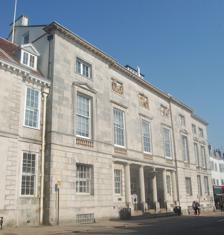
Building: Lewes Crown Court
Country: United Kingdom
Year built: 1812
County building in Lewes, East Sussex, England Lewes Crown Court Lewes Crown Court in 2022 Location Lewes , East Sussex Coordinates 50°52′23″N 0°00′35″E / 50.8730°N 0.0096°E / 50.8730; 0.0096 Built 1812 Architect John Johnson Architectural style(s) Classical style Listed Building – Grade II* Designated 25 February 1952 Reference no. 1043780 Location of Lewes Crown Court in East Sussex Lewes Crown Court is a Crown Court venue in Lewes High Street, Lewes , East Sussex , England. It forms part of the Lewes Combined Court Centre which it shares with Lewes County Court . The building, which was known as the "County Hall" from an early stage, was also the headquarters of East Sussex County Council from 1889 to 1938: it is a Grade II* listed building . History The building, which was designed by John Johnson in the classical style , was built in Portland stone between 1808 and 1812. The design for the building involved a symmetrical main frontage of five bays facing the High Street; the central section of three bays featured a recess with six Doric order columns supporting the upper floors; there were casement windows on the first floor and flanking wings which slightly projected forwards. Above the first floor windows were reliefs which depicted Wisdom , Justice and Mercy . The building was extended by two bays to the east in a similar style later in the 19th century. The building was known as "County Hall" from an early stage. The structure was originally used as a facility for dispensing justice but, following the implementation of the Local Government Act 1888 , which established county councils in every county, it also became the meeting place of East Sussex County Council . The county council moved Pelham House in 1938, from when the building in Lewes High Street was used solely for accommodating the assize courts. The county council then moved on from Pelham House to St Anne's Crescent in Lewes in 1968. Following the implementation of the Courts Act 1971 , the former assizes court was re-designated Lewes Crown Court. Cases Notable cases held at Lewes Assizes, later Lewes Crown Court, include: 1920: The " Crumbles Murder case " in which Jack Field and William Thomas were convicted of the murder of Irene Munro 1930: The trial of Sidney Harry Fox for the murder of his mother for insurance money 1934: The acquittal of Tony Mancini for the "Brighton Trunk Murder" of Violet Kaye, to which he later confessed 1949: John Haigh , the "acid bath murderer" 1956: John Bodkin Adams , previously acquitted of murder at the Old Bailey , was tried at Lewes for collateral offences 1998: Trial of Sion Jenkins for the murder of Billie-Jo Jenkins (later acquitted) 2001: Roy Whiting was tried and convicted of the murder of Sarah Payne 2004: Graham Coutts was tried and convicted of the murder of schoolteacher Jane Longhurst 2004: Andrew Wragg was acquitted of murdering his son and sentenced to two years for manslaughter 2009: Martin and Nathan Winter, and their company Alpha Fireworks Ltd, were found guilty of the manslaughter of two East Sussex Fire & Rescue Service firefighters in the 2006 Marlie Farm Fireworks Explosion 2010: Bridget Kathleen Gilderdale was acquitted of the attempted murder of her daughter, Lynn Gilderdale (an ME sufferer) References